Trun railway station

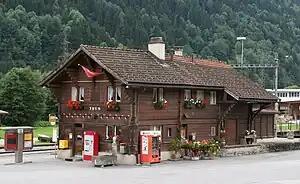
The station building in 2011

Trun railway station is a railway station in the municipality of Trun, in the Swiss canton of Graubünden. It is an intermediate stop on the gauge Reichenau-Tamins–Disentis/Mustér line of the Rhaetian Railway.